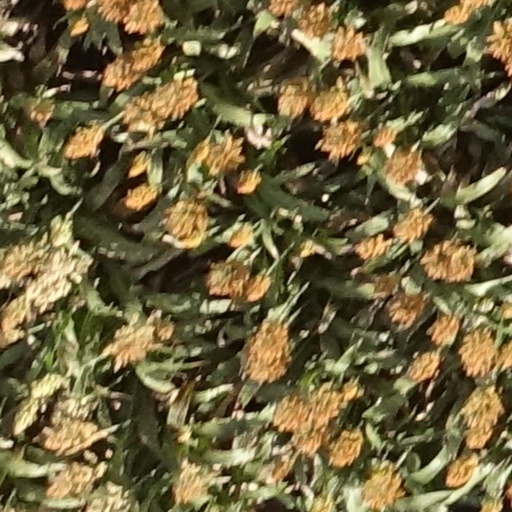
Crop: sorghum